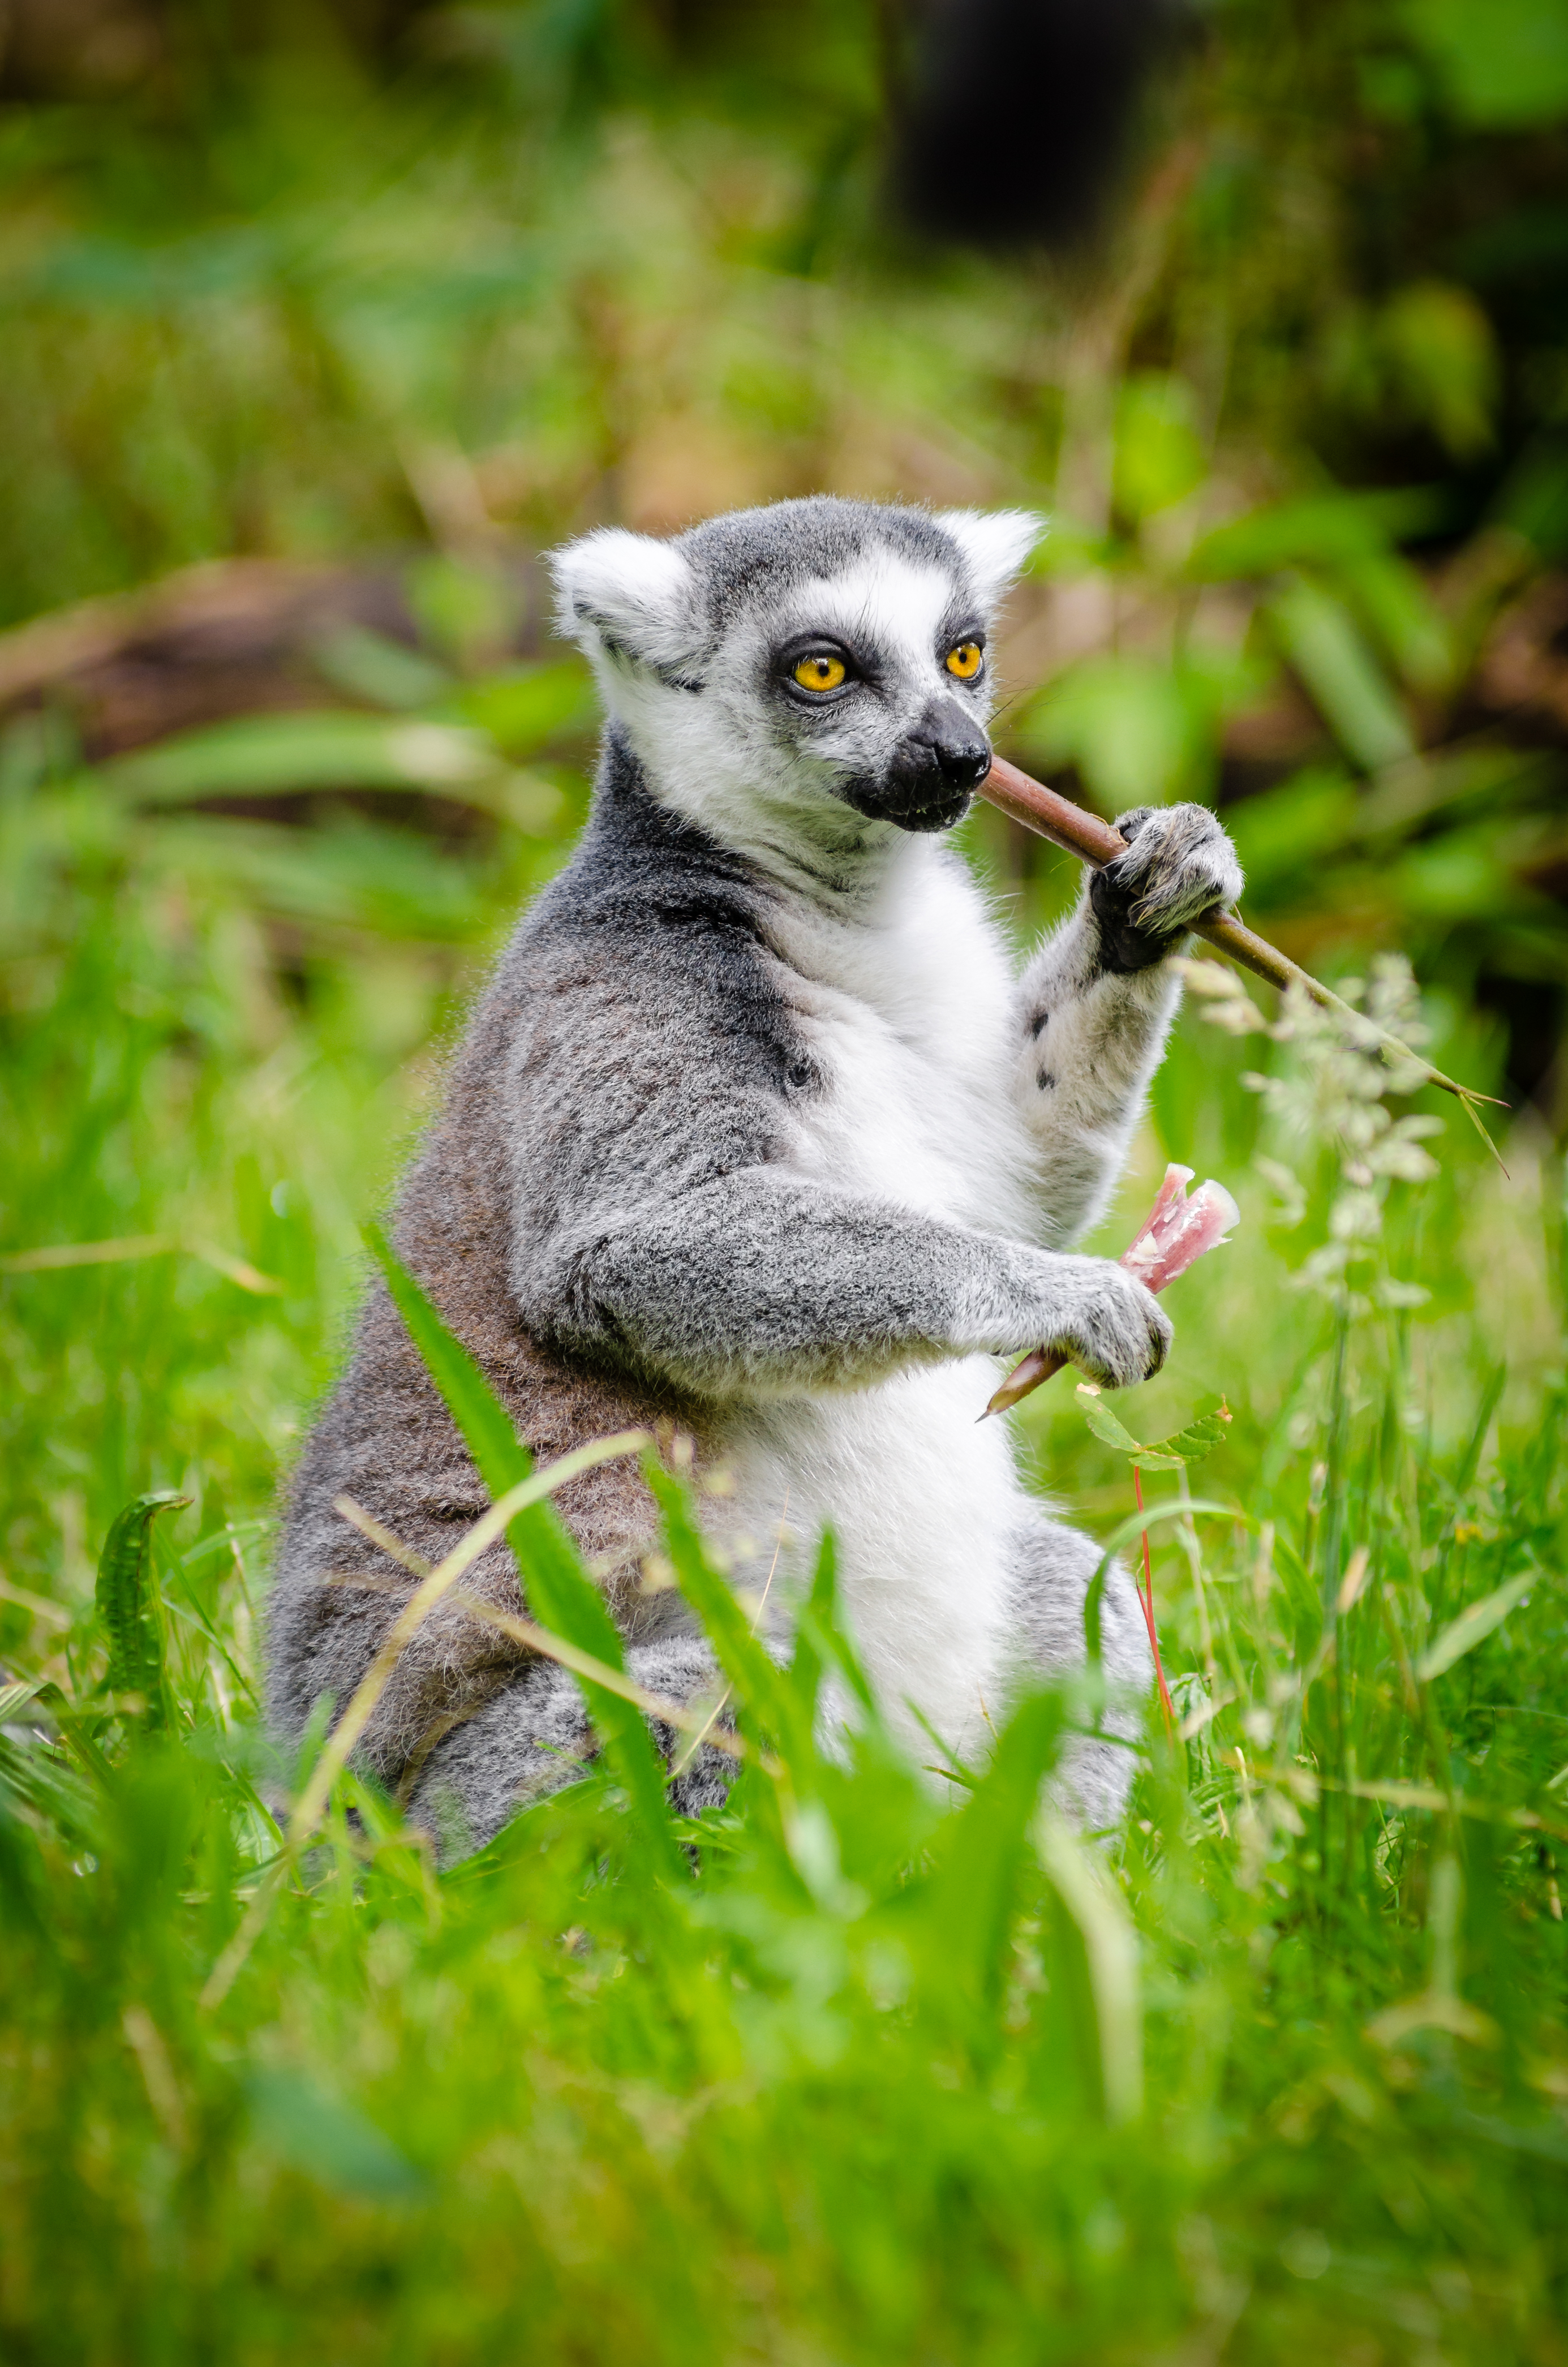
nature, grass, animal, wildlife, zoo, mammal, fauna, primate, madagascar, vertebrate, lemur